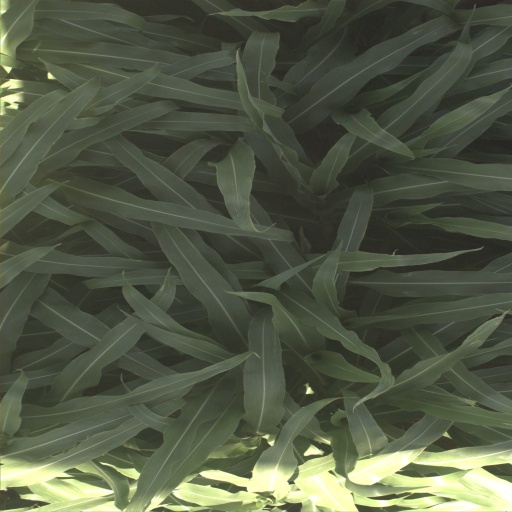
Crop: sorghum